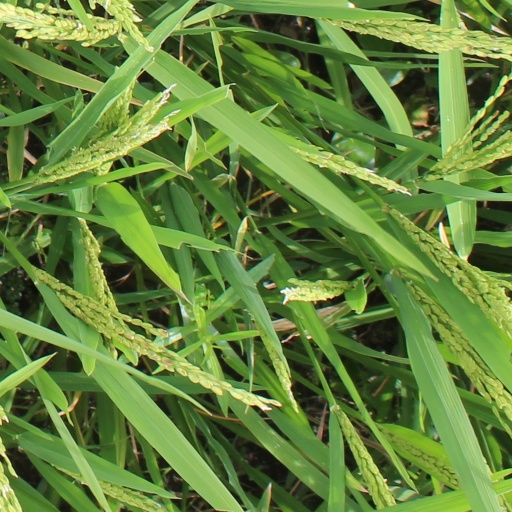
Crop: rice